Mukteshwar

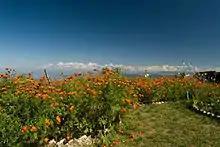
View of Himalayas from the top of Mukteshwar

Some of the edifices of this town are the IVRI laboratories (experiments on tiny rats, gold-plated books, cattle-sheds), orchards of the Central Institutes of Temperate Horticulture-Regional Station, an expansive deodar forest (Himalayan cedar) measuring 15 square miles, 22 pristine snow-peak views, and the adventure of living among wildlife such as tigers and bears are. The charm of visiting Mukteshwar lies in enjoying nature, listening to air gushing through deodar forests, bird watching, meditation, and seeking peace. The cleanliness, solitude, and nature attract people escaping urban life.